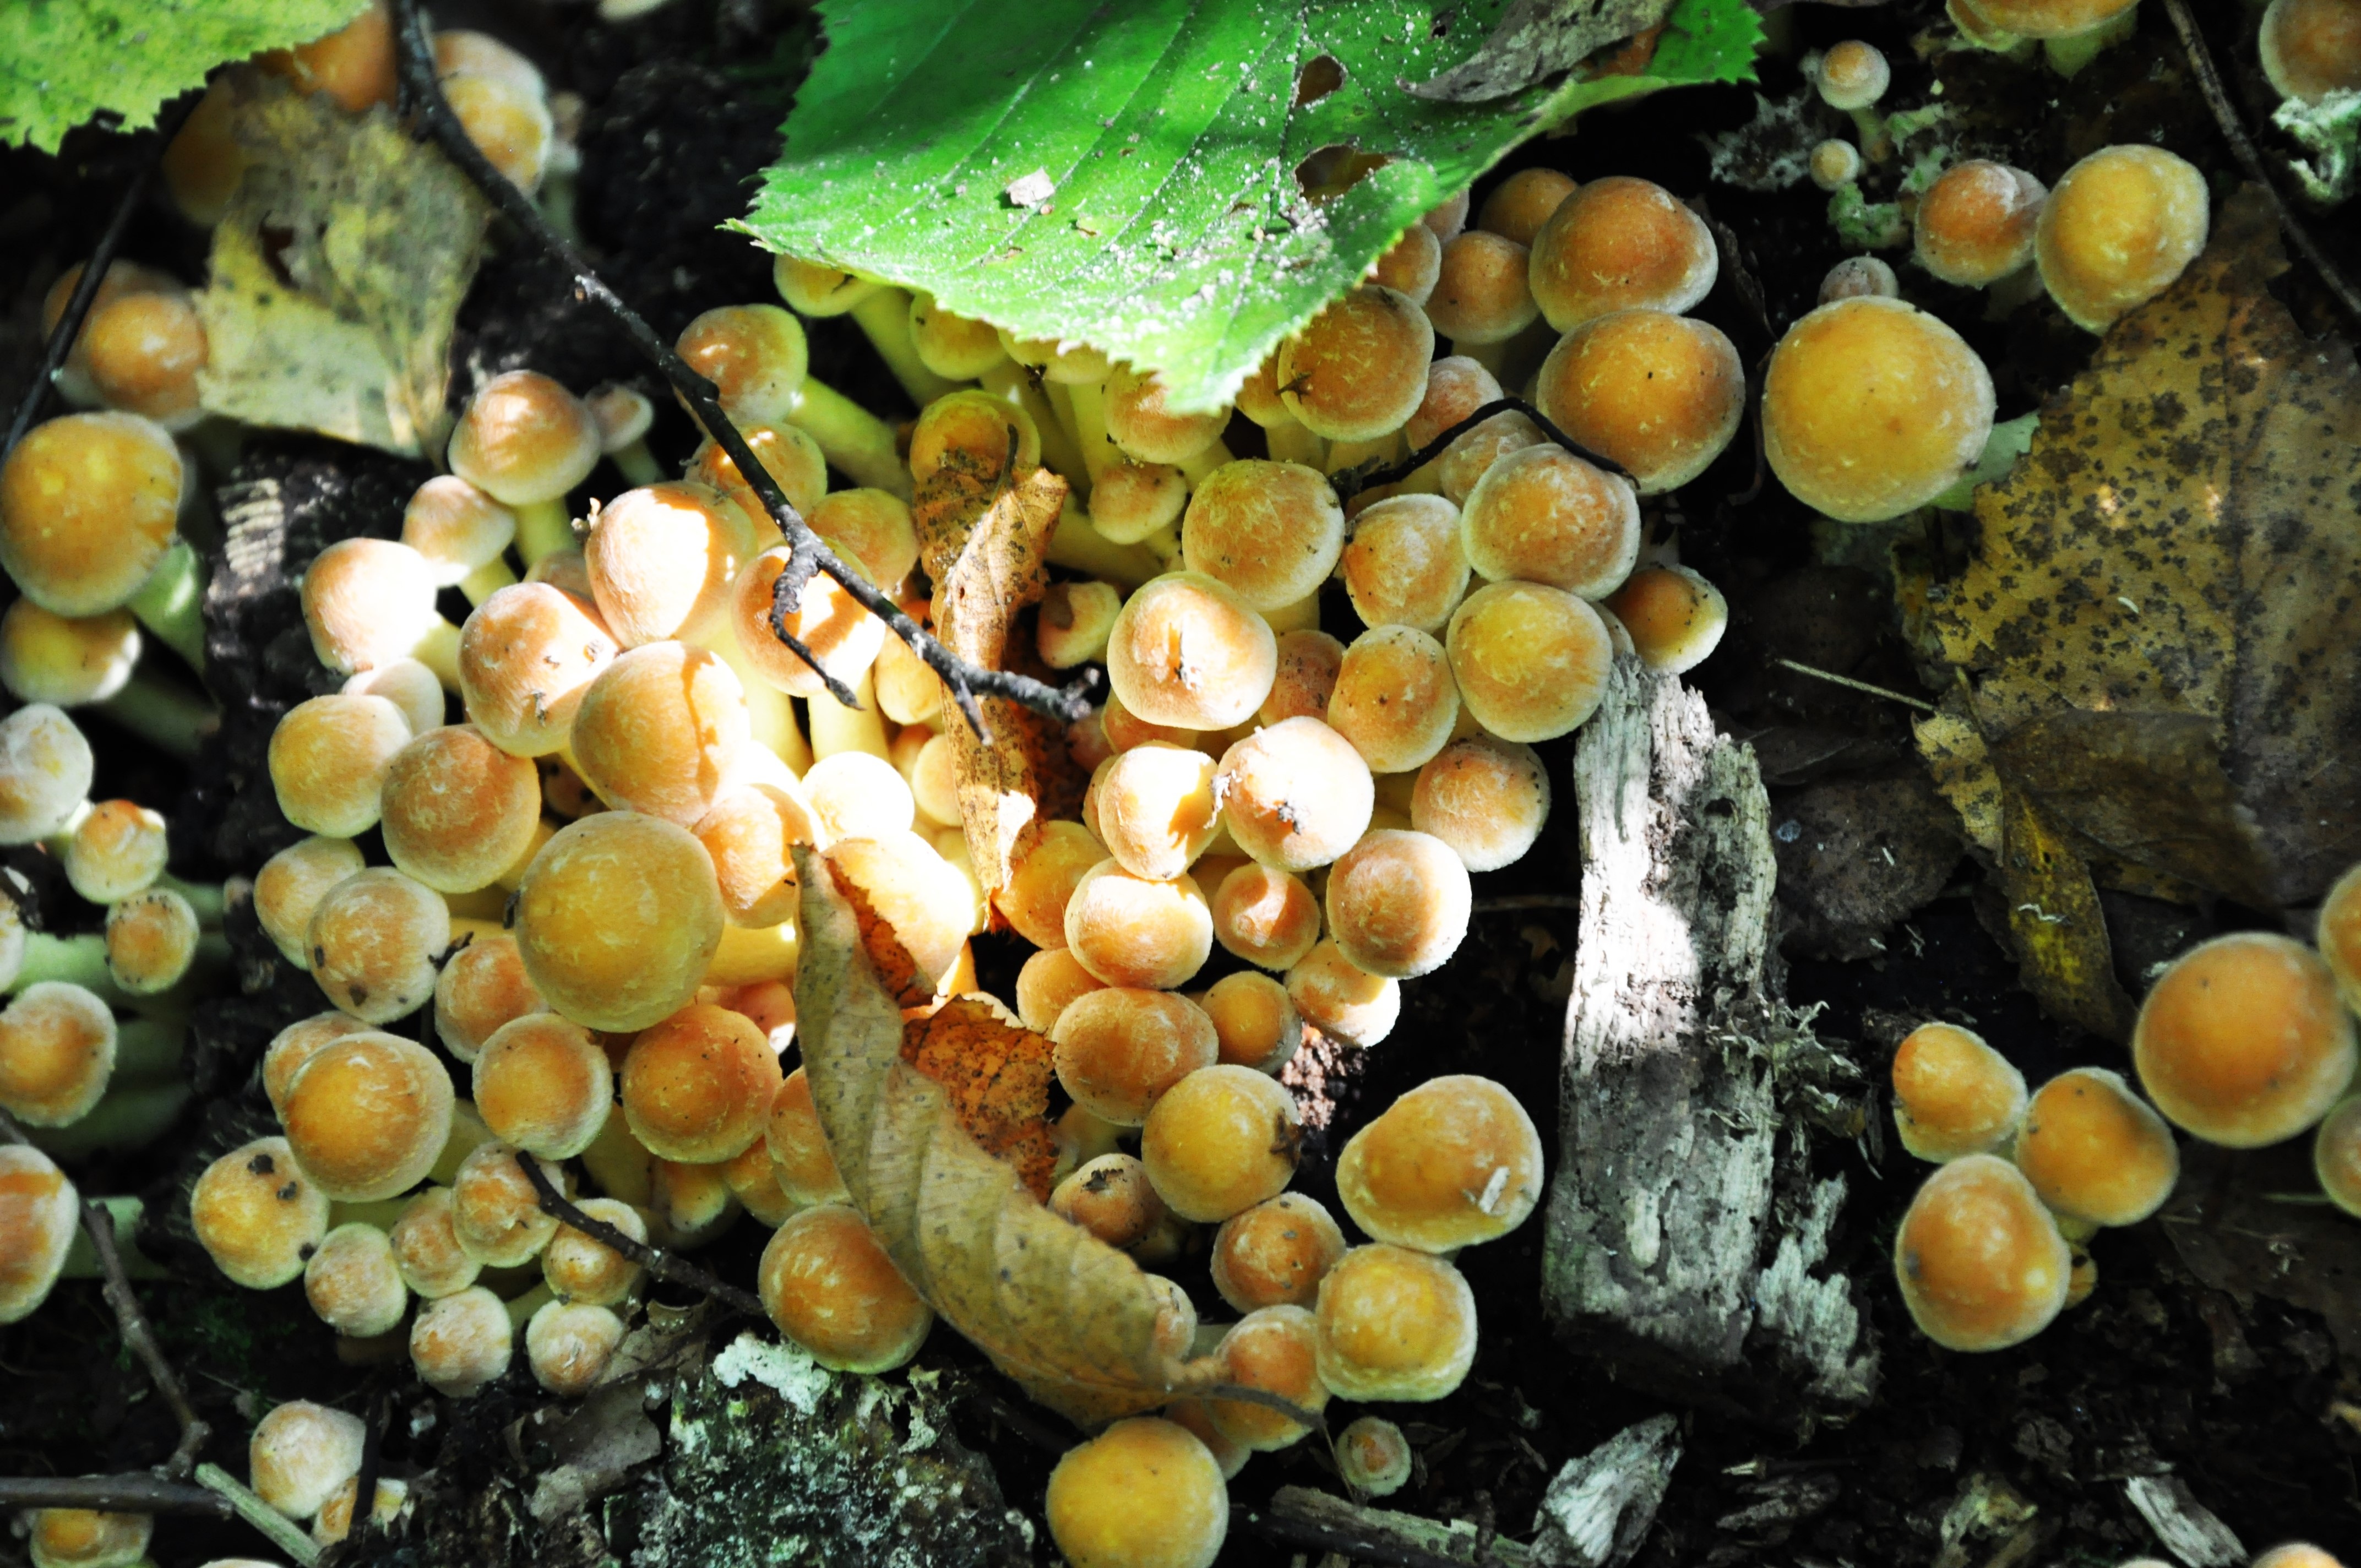
forest, plant, fruit, flower, trunk, food, produce, autumn, flora, mushrooms, shrub, flowering plant, land plant